Ciudad Rodrigo

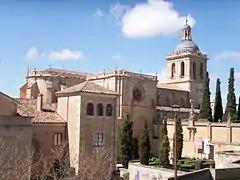

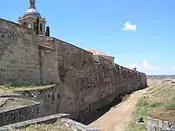
The City Walls, built by Ferdinand II of León in the 12th century.

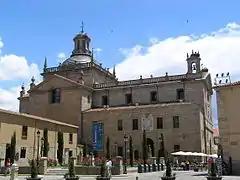
Facade of Capilla de Cerralbo, built between the 16th and 17th centuries.

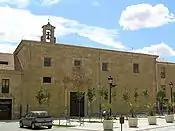
Capilla de las Franciscanas Descalzas (built in 1739).

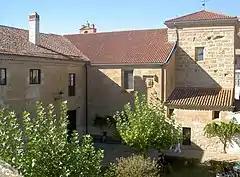
The "Hospital of the Passion", built in the 15th century.

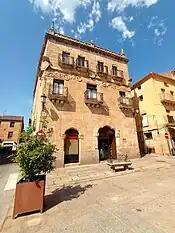
Casa del Primer Marqués de Cerralbo (16th century).

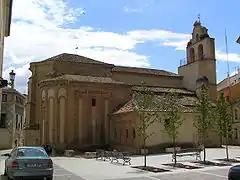
San Isidoro Church (12th century).

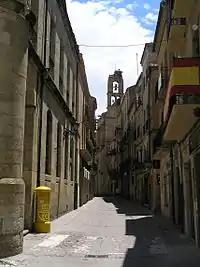
A street of the city.

Ciudad Rodrigo was originally a Celtic village under the name of Mirobriga. The town was later taken by the Romans during the conquest of Lusitania and named Augustobriga.